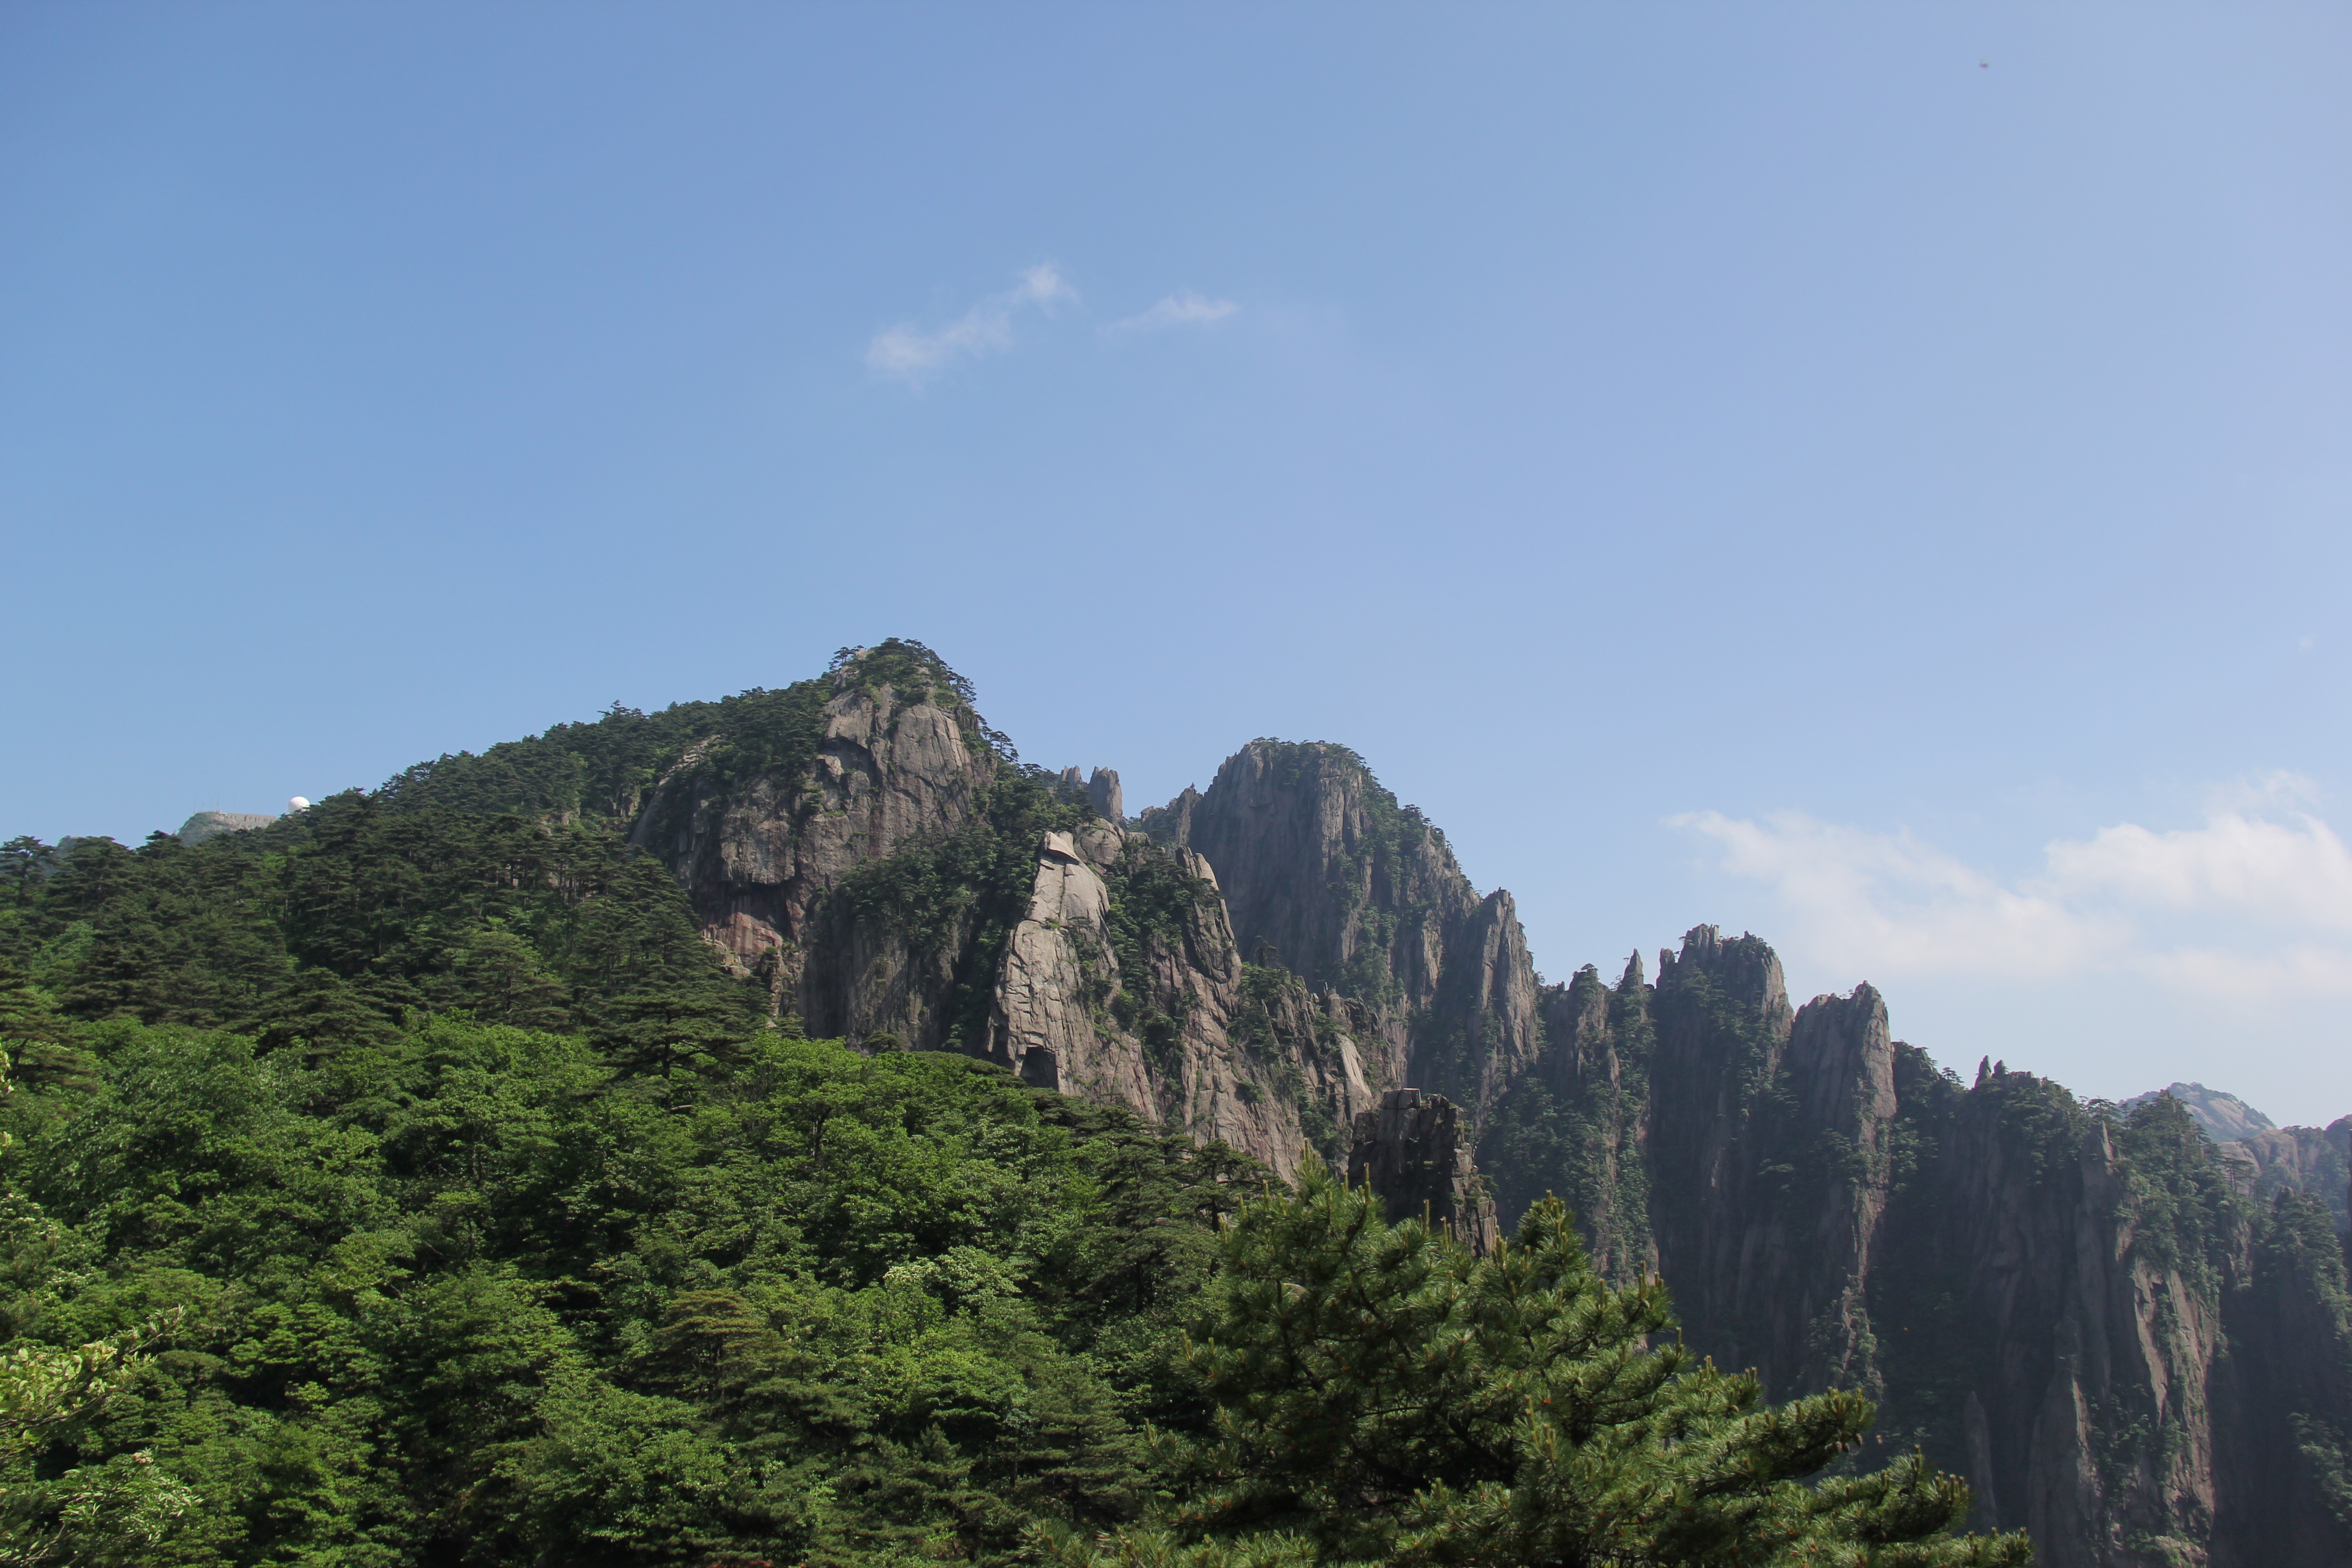
forest, mountain, hill, mountain range, cliff, terrain, ridge, plateau, ecosystem, huangshan, the scenery, landform, biome, map of china, natural environment, geographical feature, mountainous landforms